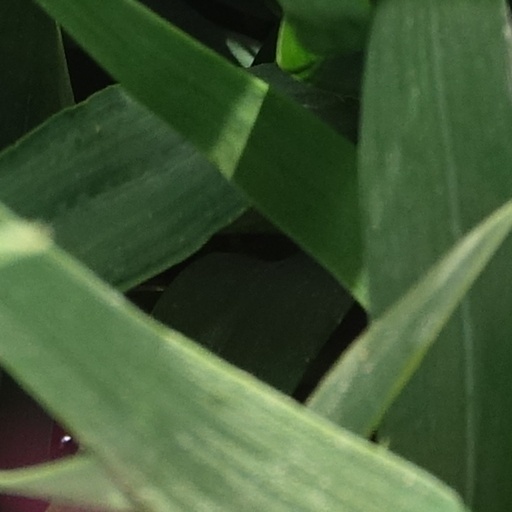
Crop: wheat